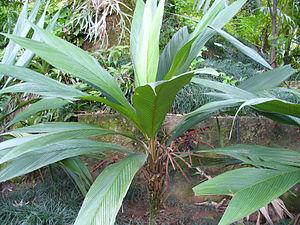
Asterogyne est un genre végétal de la famille des Arecaceae.